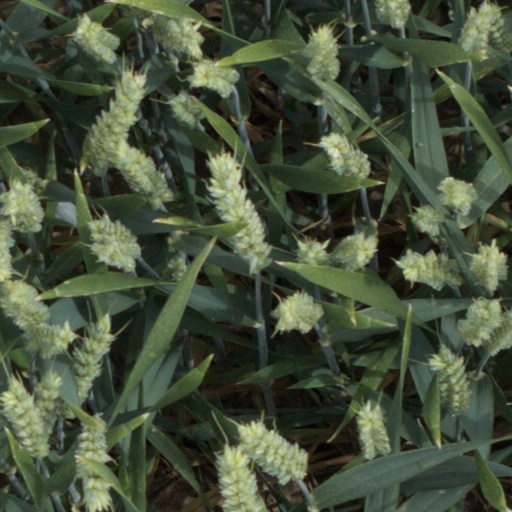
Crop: wheat